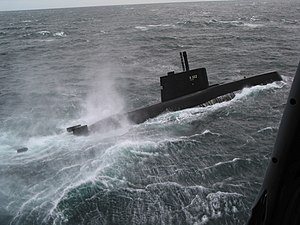
Antiubådskrigsførelse / Atomubåde – tiden efter anden verdenskrig
Den norske diesel-elektriske ubåd KNM Utstein.
Antiubådskrigsførelse, fra engelsk anti-submarine warfare, forkortet ASW er det begreb, der bruges for at beskrive detektionen af, jagten på og en eventuel ødelæggelse af fjendtlige ubåde. Der findes ASW-systemer til fly, helikoptere, skibe og i ubåde.